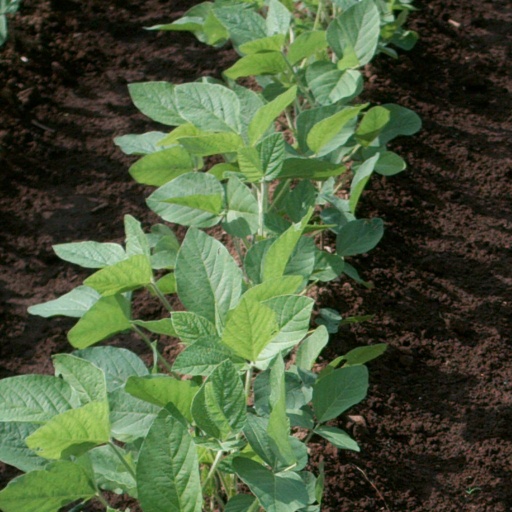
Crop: soybean